NASCAR Cup Series

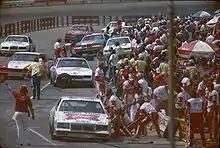
The pit road at Richmond International Raceway in 1984

In 1965, modified chassis came to the sport. Mid-size cars including the Ford Fairlane and Plymouth Belvedere were adopted and soon became the norm. NASCAR once enforced a homologation rule that at various times stated that at least 500 cars had to be produced, or as many as one car for every make's dealership in the nation had to be sold to the general public to allow it to be raced. Eventually, cars were made expressly for NASCAR competition, including the Ford Torino Talladega, which had a rounded nose, and the Dodge Charger Daytona and Plymouth Superbird which had a rear wing raised above roof level and a shark shaped nose-cap which enabled race speeds of exactly 200 mph. The Ford-based Mercury Spoiler powered by a Ford Boss 429 engine was timed at 199.6 mph. Beginning in 1971, NASCAR rewrote the rules to effectively force the Ford and Chrysler specialty cars (nicknamed the Aero Warriors) out of competition by limiting them to 305ci (5.0L). The cars affected by this rule include the Ford Talladega, Mercury Spoiler II, Dodge Charger 500, Dodge Charger Daytona and the Plymouth Superbird. This rule was so effective in limiting performance that only one car that season ever attempted to run in this configuration.